Mosque of Sultan al-Muayyad

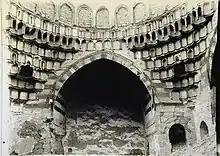

Inside the minarets are carved cartouches signed and dated by the architect upon the completion of each. This is particularly rare; it is very uncommon for an architect to leave his mark on a building in this era. The eastern minaret reads that the "ma'dhana" (or minaret) was built by Muhammad Ibn al-Qazzaz and was finished in August 1419. The western minaret is slightly different, reading that the Sultan al-Mu'ayyad ordered the construction of two "manars" (minarets) and that they were executed by Muhammad Ibn al-Qazzaz and completed in August 1420. Scholars are unsure as to why two different words for minaret were used in each inscription, and it remains a small mystery of the building. There was also a third minaret at the West portal to the street, but it fell into disrepair and was never rebuilt.